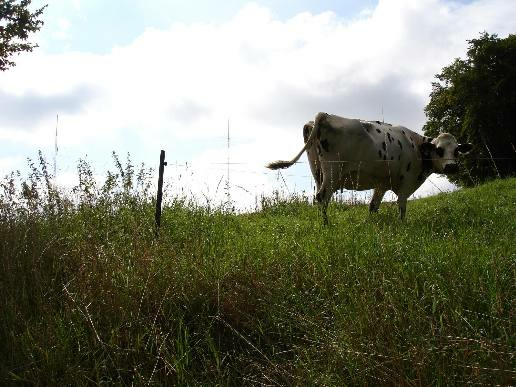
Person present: No